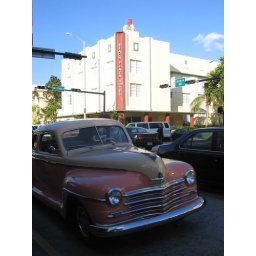
a neat old car across from an art deco building in south beach.